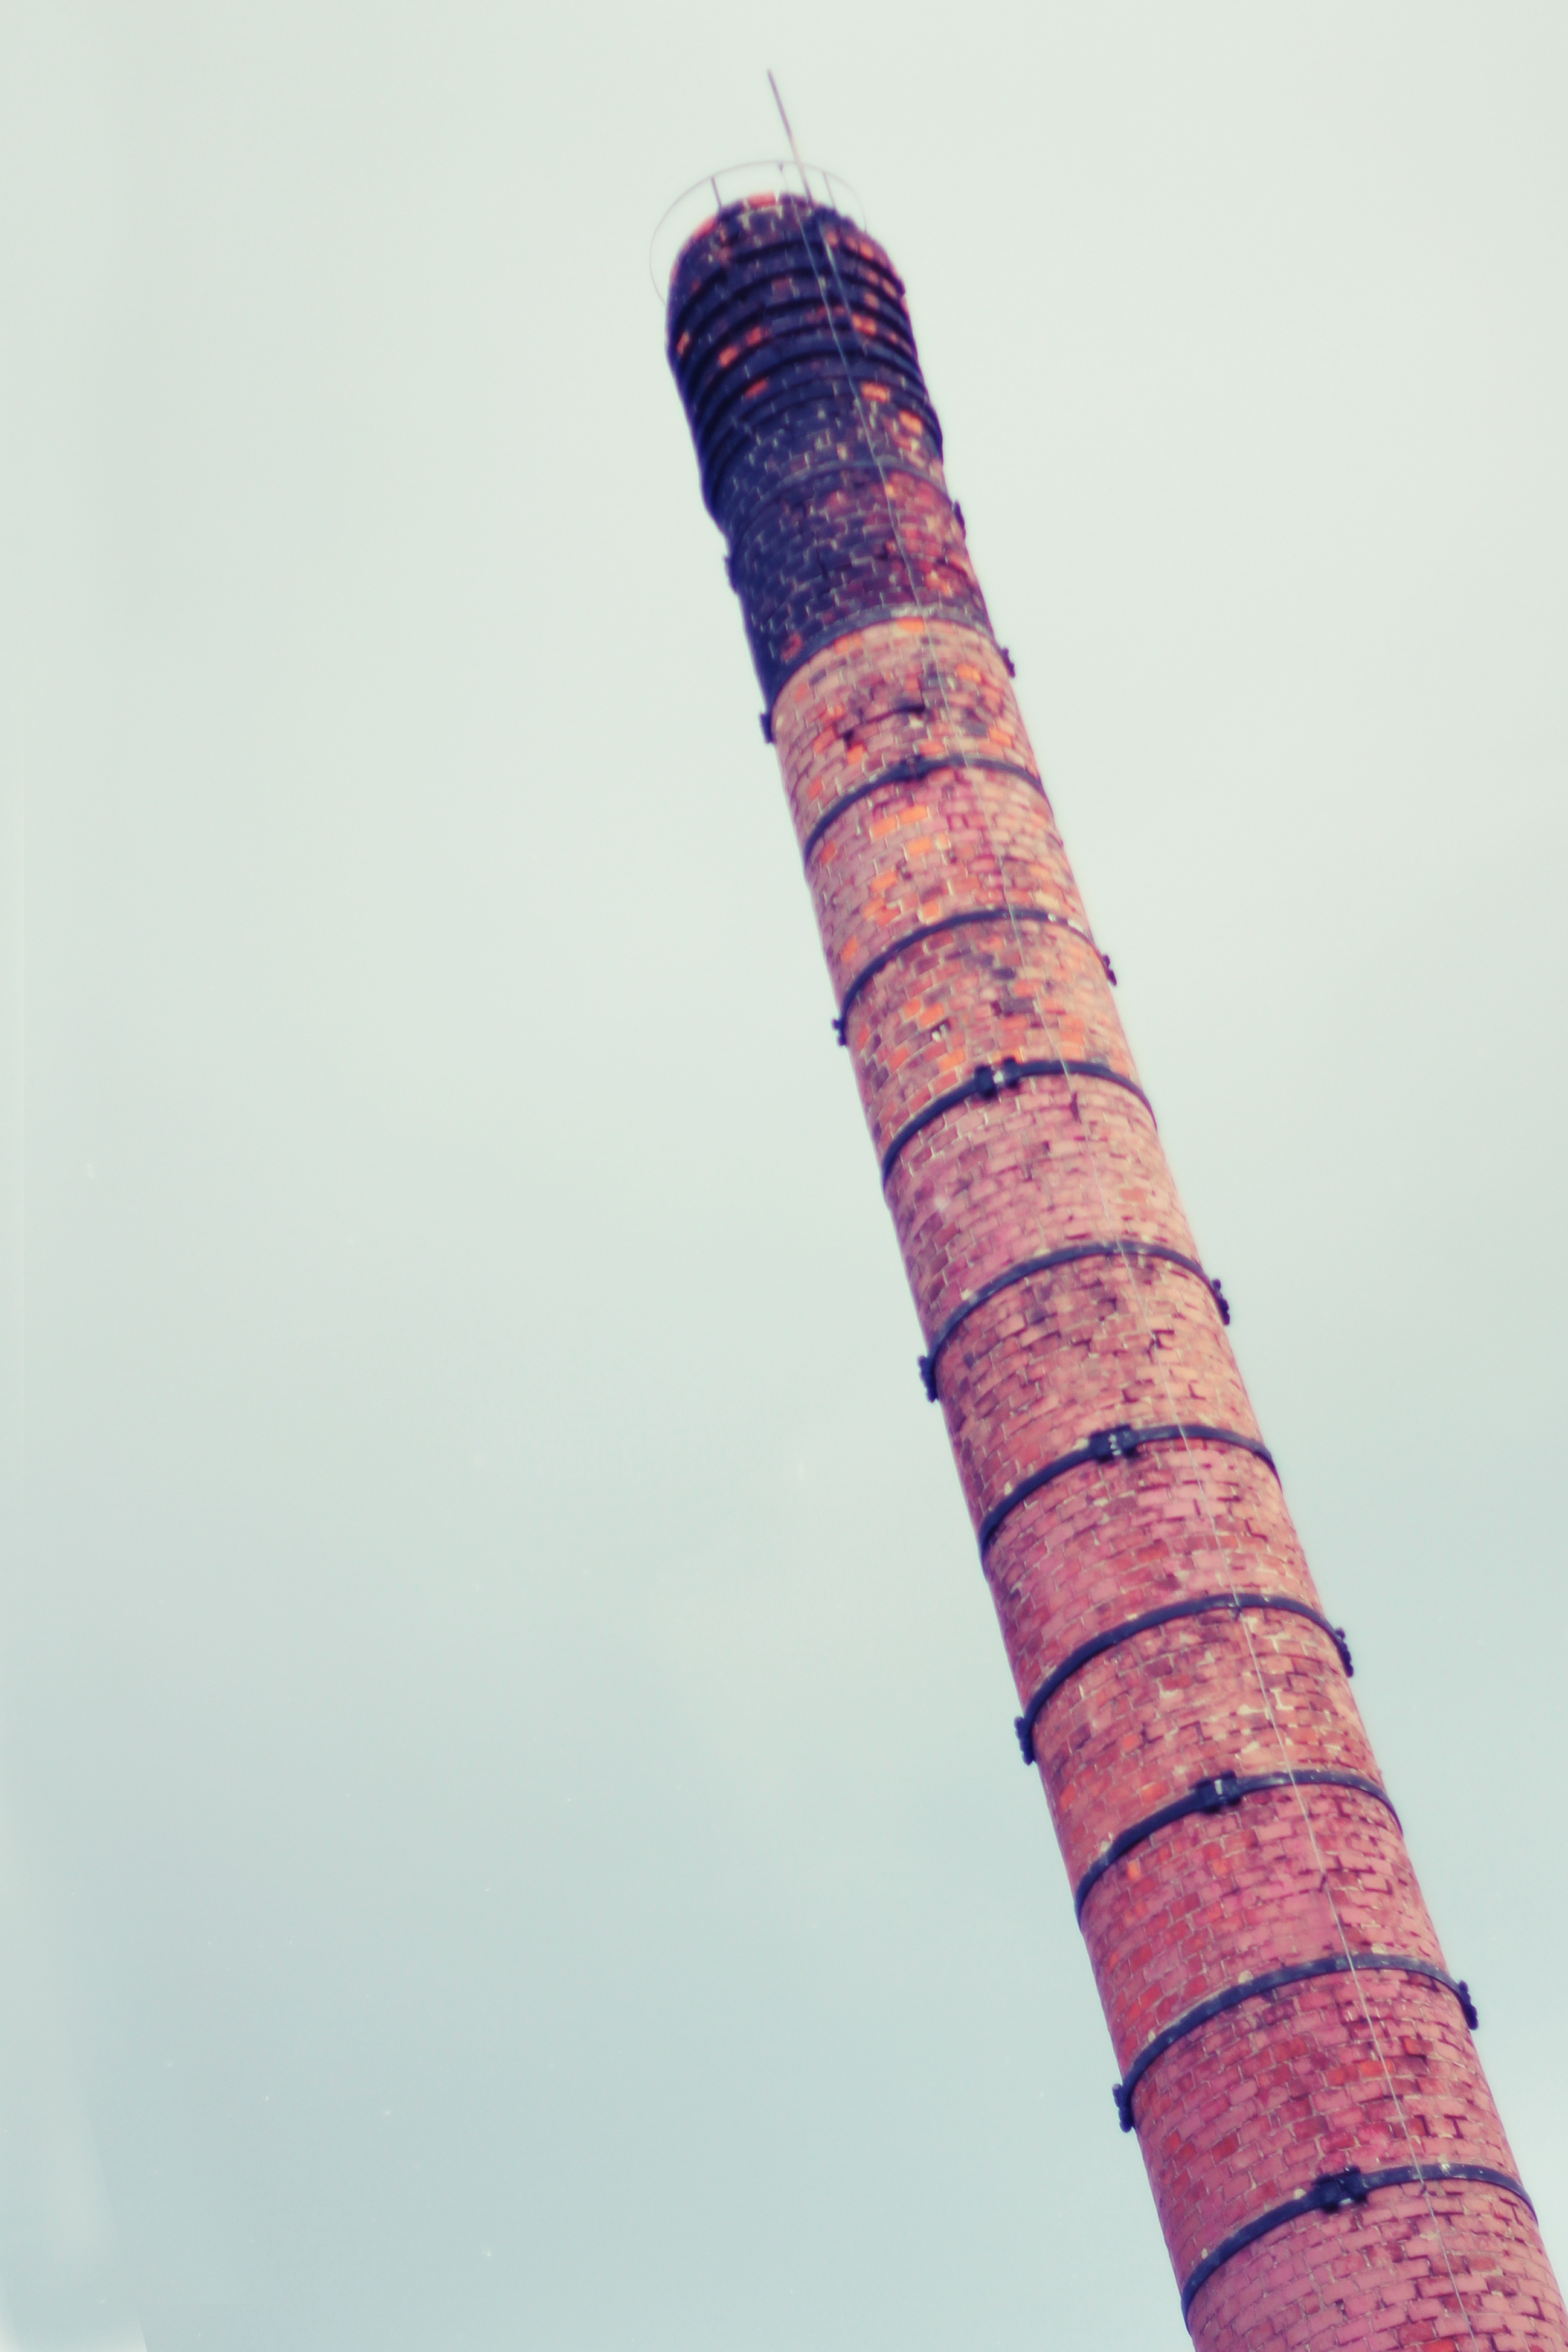
branch, sky, chimney, factory, bricks, man made object